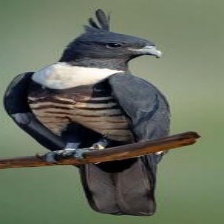
Species: BLACK BAZA
Scientific name: AVICEDA LEUPHOTES